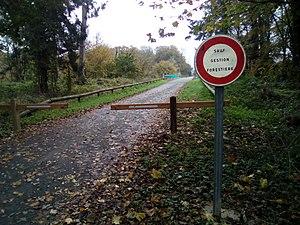
Forest-Montiers, Somme, Fr, entrée forêt de Crécy interdite à la circulation des véhicules particuliers au 1er novembre 2019 par les services de l'Office National des Forêts.
La forêt de Crécy est une forêt domaniale des Hauts-de-France, située dans le département de la Somme, entre Abbeville et Berck. D'une superficie de 4 300 hectares, elle constitue un des principaux massifs forestiers de France.